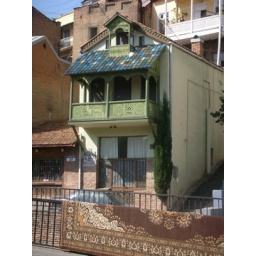
cute houses in Georgia